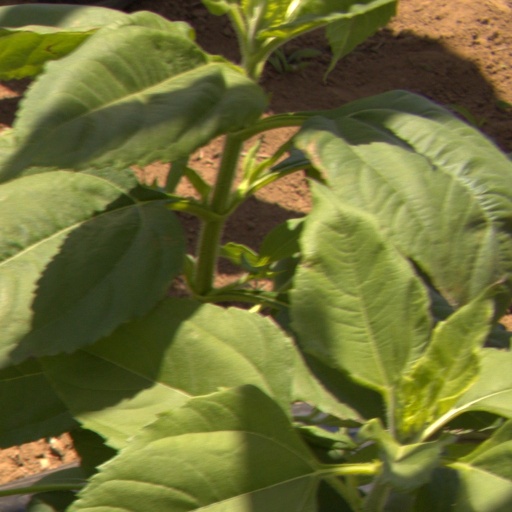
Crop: Jerusalem artichoke